Nudossi

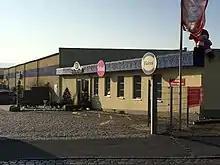
Factory outlet in Radebeul with glass production, access from kötitzer street

From 1920, Friedrich Karl Lischka produced pastries and chocolate bars in Dresden-Plauen. In 1924 he moved to Kötzschenbroda, today a district of Radebeul, to continue his company as Vadossi, with only 40 employees. He had his new building at Fabrikstraße 4 built by master builder Franz Jörissen. The company survived the war with minor damage to the building and was not dismantled by the victorious powers. This meant that confectionery production could be started up again in June 1945 with a workforce of 50 people. Within a few years, the workforce grew to 240 people. Beginning in 1957, the company traded as Vadossi KG Schokoladen- und Zuckerwarenfabrik with state participation.